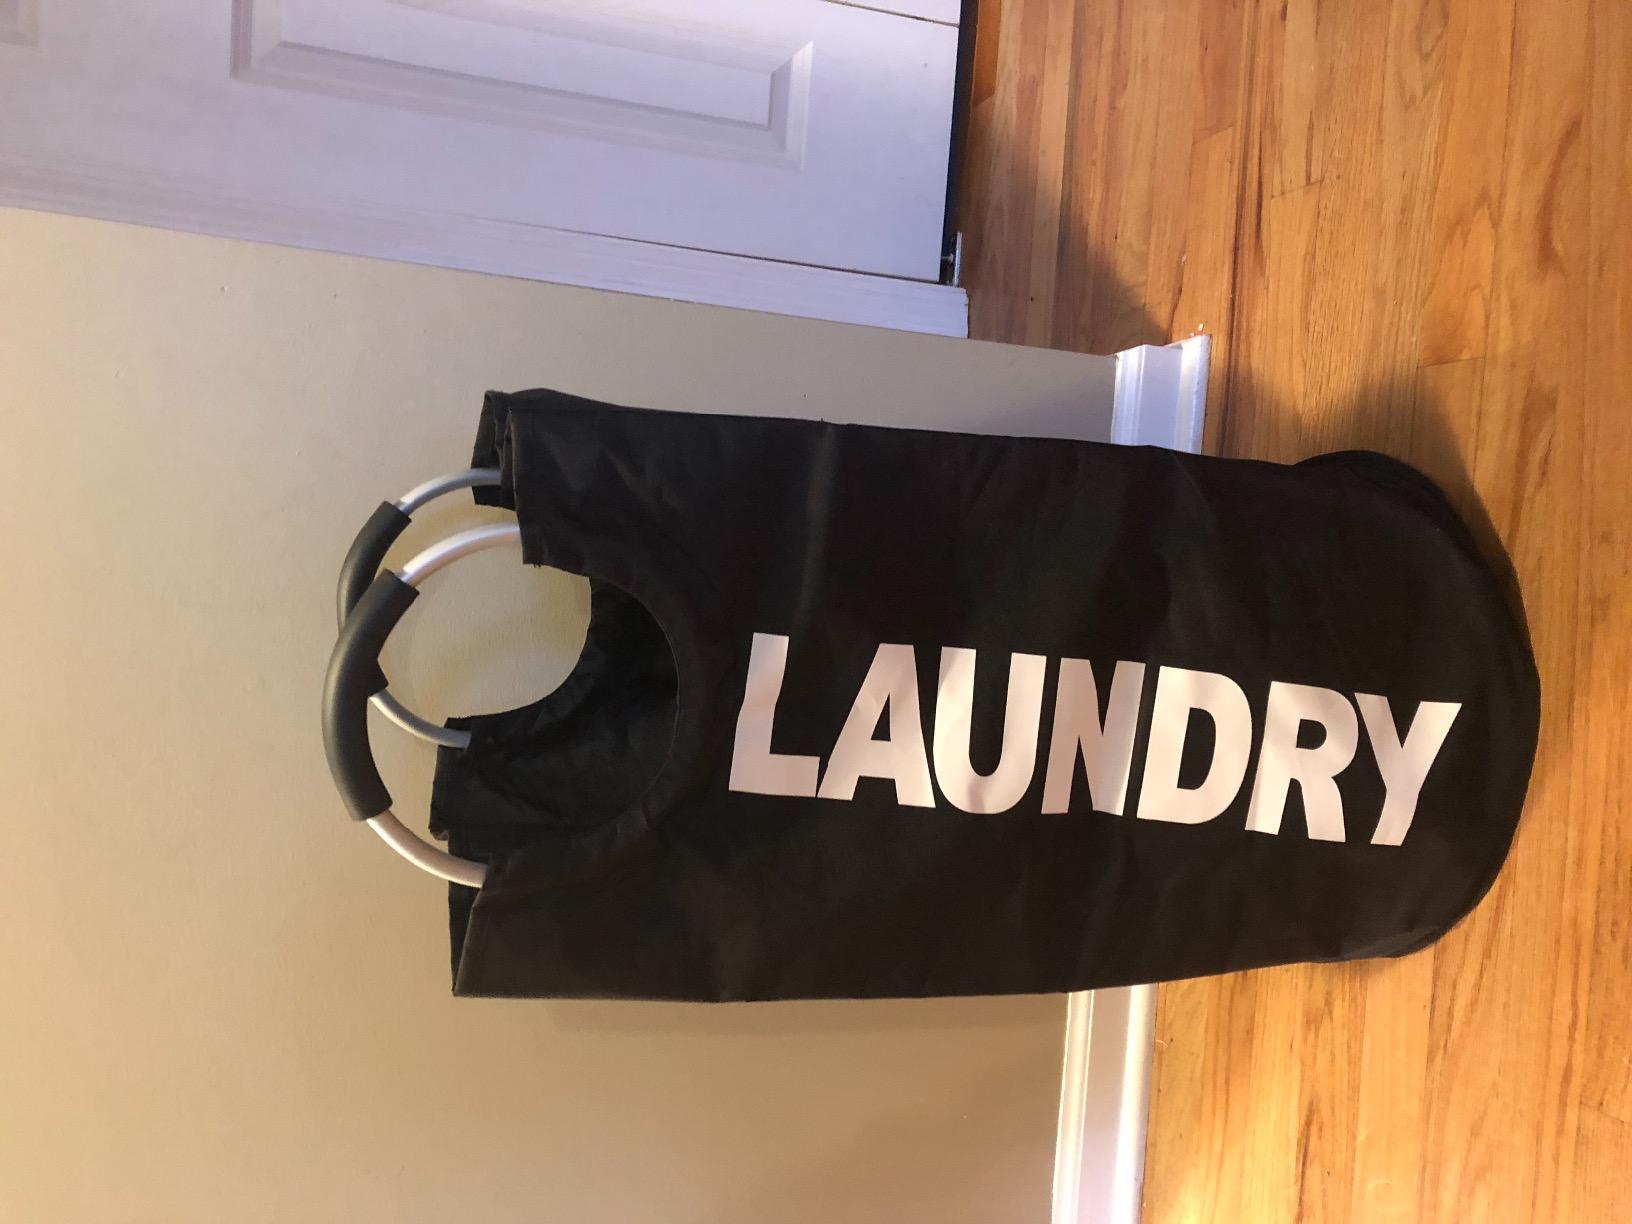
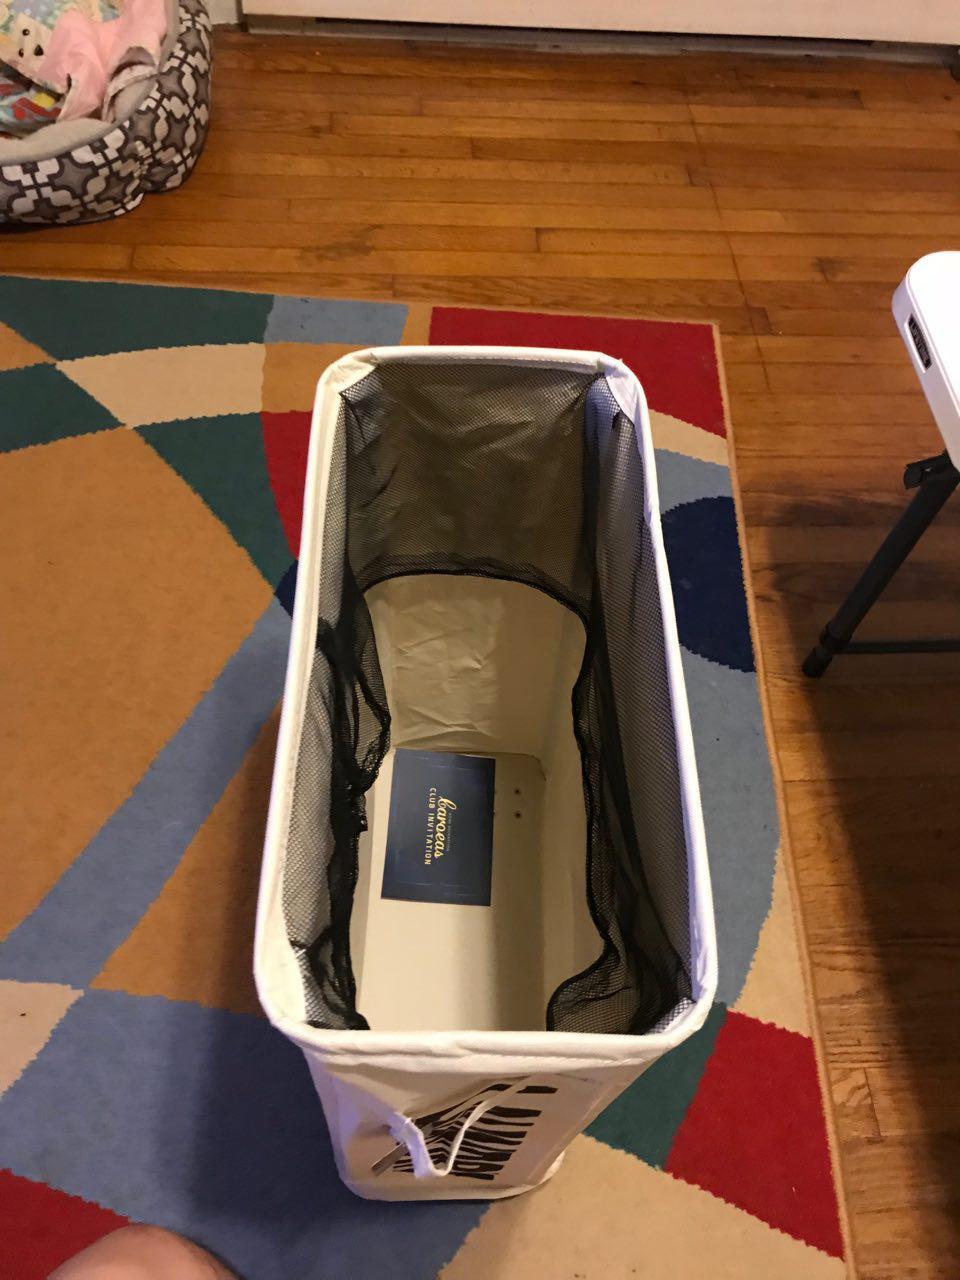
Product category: items_hamper
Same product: no